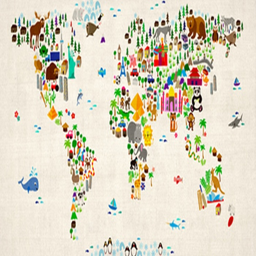
person : for £ 13 with free delivery